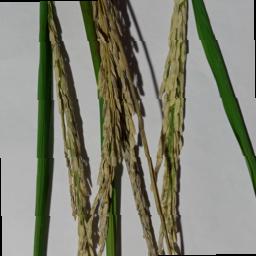
Label: Rice___Neck_Blast